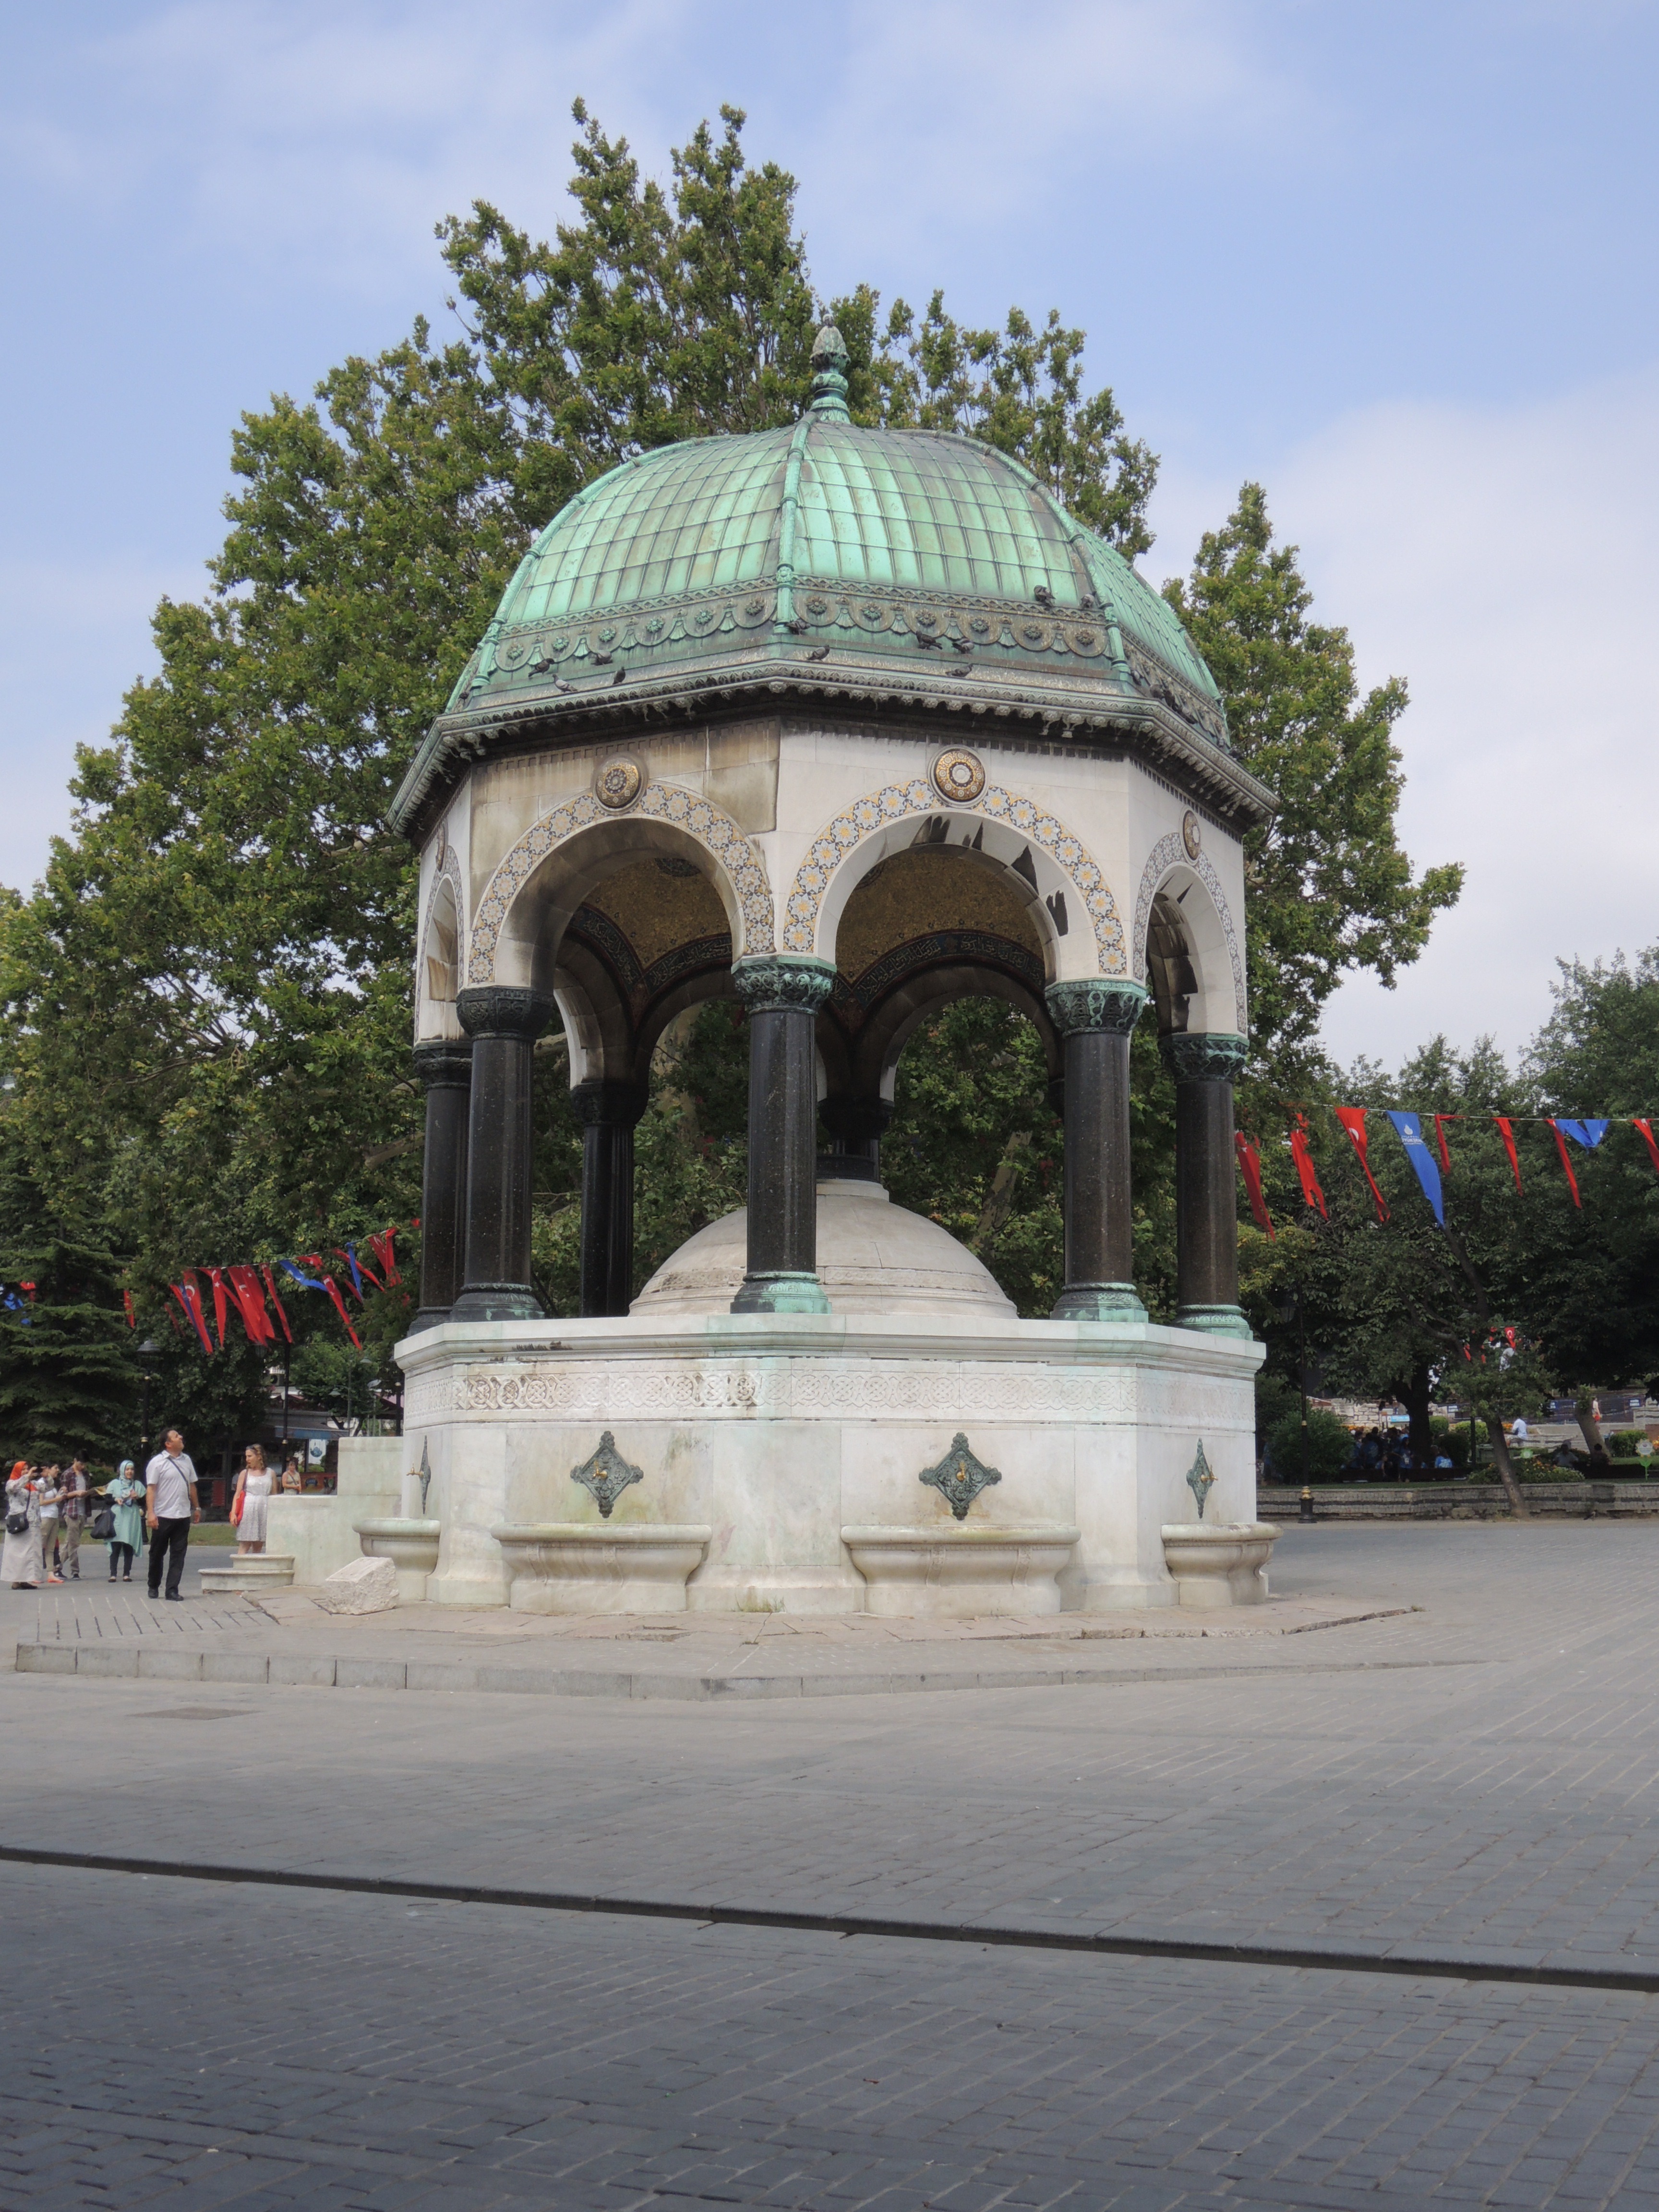
monument, landmark, memorial, temple, faith, turkey, shrine, istanbul, mosque, history, muslim